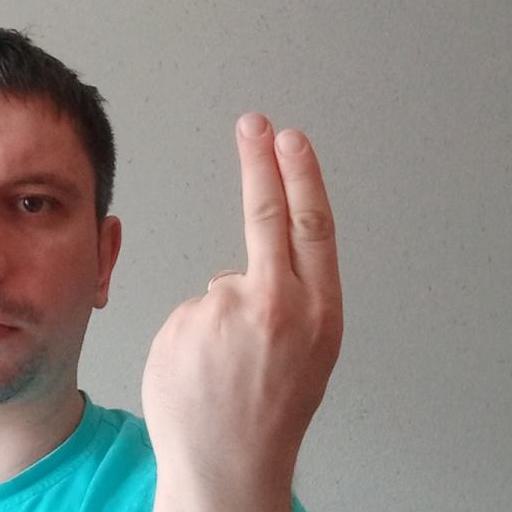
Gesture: two_up_inverted